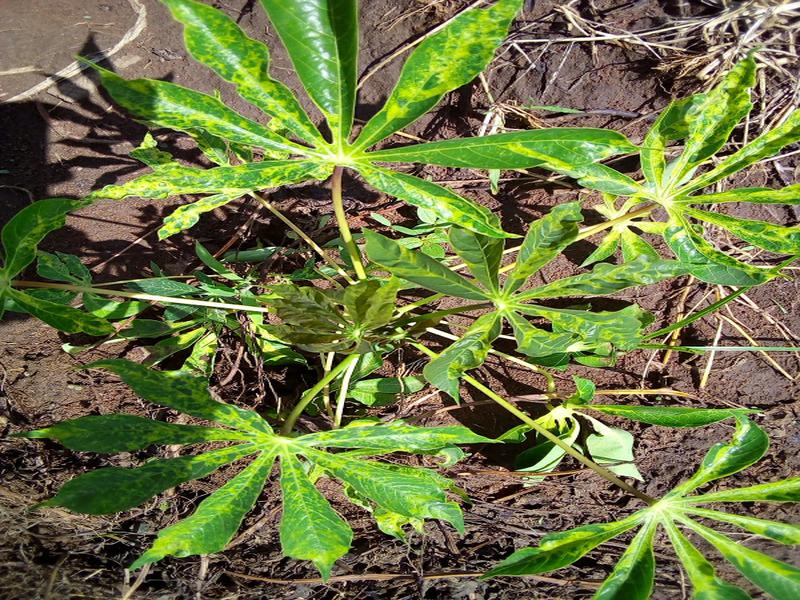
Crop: cassava
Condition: mosaic_disease